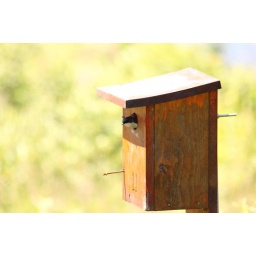
One of the bird houses along the trail with a Tree Swallow in it.